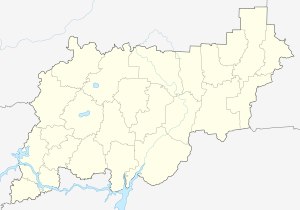
Kostroma (by)
Kostromas beliggenhed i Kostroma oblast  57°46′N 40°56′Ø﻿ / ﻿57.767°N 40.933°Ø﻿ / 57.767; 40.933Koordinater: 57°46′N 40°56′Ø﻿ / ﻿57.767°N 40.933°Ø﻿ / 57.767; 40.933
Kostroma er en by i Kostroma oblast i den vestlige del af Den Russiske Føderation. Kostroma er administrativt center i oblasten, og har 277.648 indbyggere.